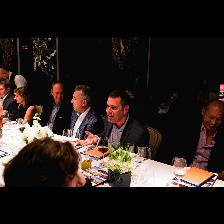
Label: Human